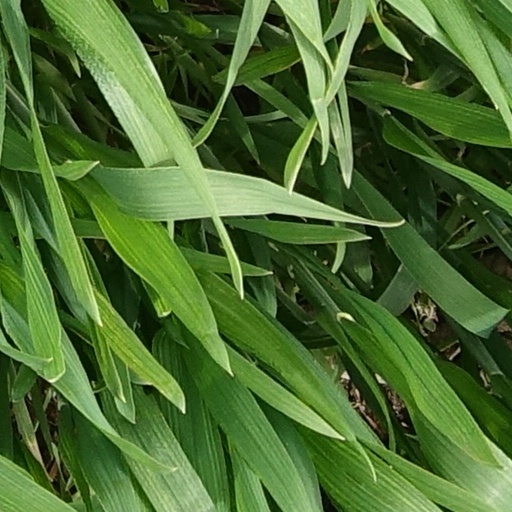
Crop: wheat